Noe Zhordania

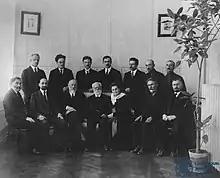
Karl Kautsky with Georgian Social-Democrats, Tbilisi, 1920. Noe Zhordania is seated in the front row, third from left.

After the Duma was dissolved he remained in St. Petersburg, working illegally. In order to create a second State Duma, parties were invited to the conference in Tamerpos. Apart from Lenin, everybody supported the election. With Zhordania's advice, Irakli Tsereteli decided to participate, and he later became the Social Democratic faction leader in the Duma. In 1907, after the murder of Ilia Chavchavadze, Zhordania published article in which he wrote that Marxists nihilists do not look to the past, but, in every historical era they see progress. He compared Ilia to the French chemist Antoine Lavoisier, in that "revolution lead him to death, but no one condemned the revolution".